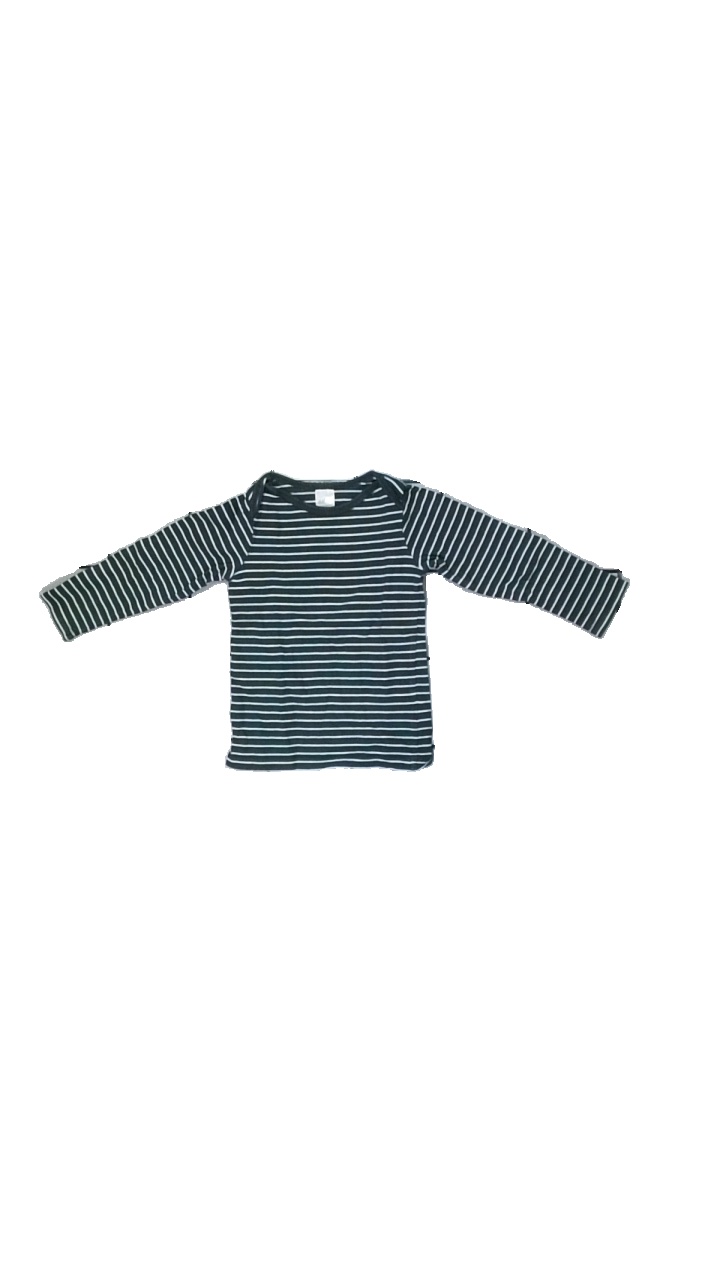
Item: Top (Children)
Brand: H&m
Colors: Grey, White
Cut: Regular
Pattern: Striped
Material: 100% cotton
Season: All
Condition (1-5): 4
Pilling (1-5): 5
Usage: Reuse
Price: <50